The Sacrifice (Higson novel)

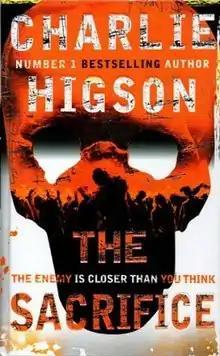
First edition

The Sacrifice is a post-apocalyptic young adult horror novel written by best-selling author Charlie Higson. The book, released by Puffin Books in the UK and Australia on 20 September 2012, is the fourth book in a seven-book series, titled "The Enemy". "The Sacrifice" takes place in London, a year after a worldwide sickness has infected adults, turning them into something akin to voracious, cannibalistic zombies, and begins five days after the end of "The Fear."